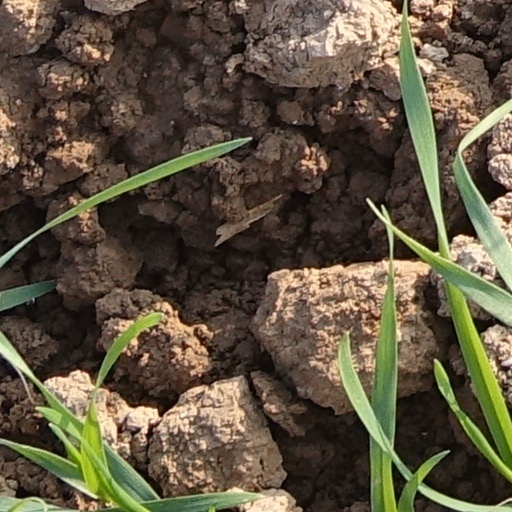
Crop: wheat